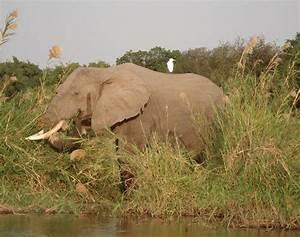
elephant